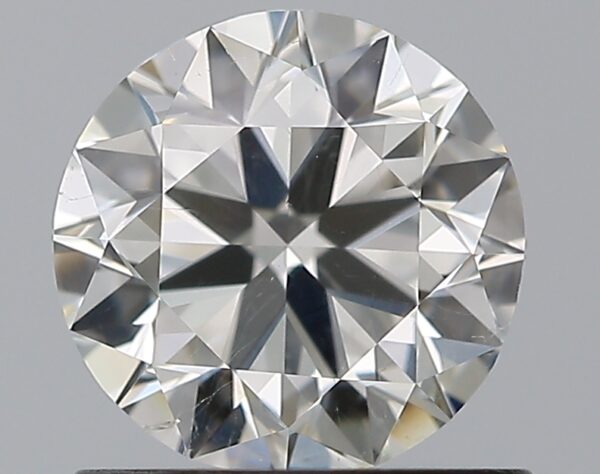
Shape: round
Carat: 0.9
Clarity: SI1
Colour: I
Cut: VG
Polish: EX
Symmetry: VG
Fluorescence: N
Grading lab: GIA
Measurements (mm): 6.03 x 6.09 x 3.81